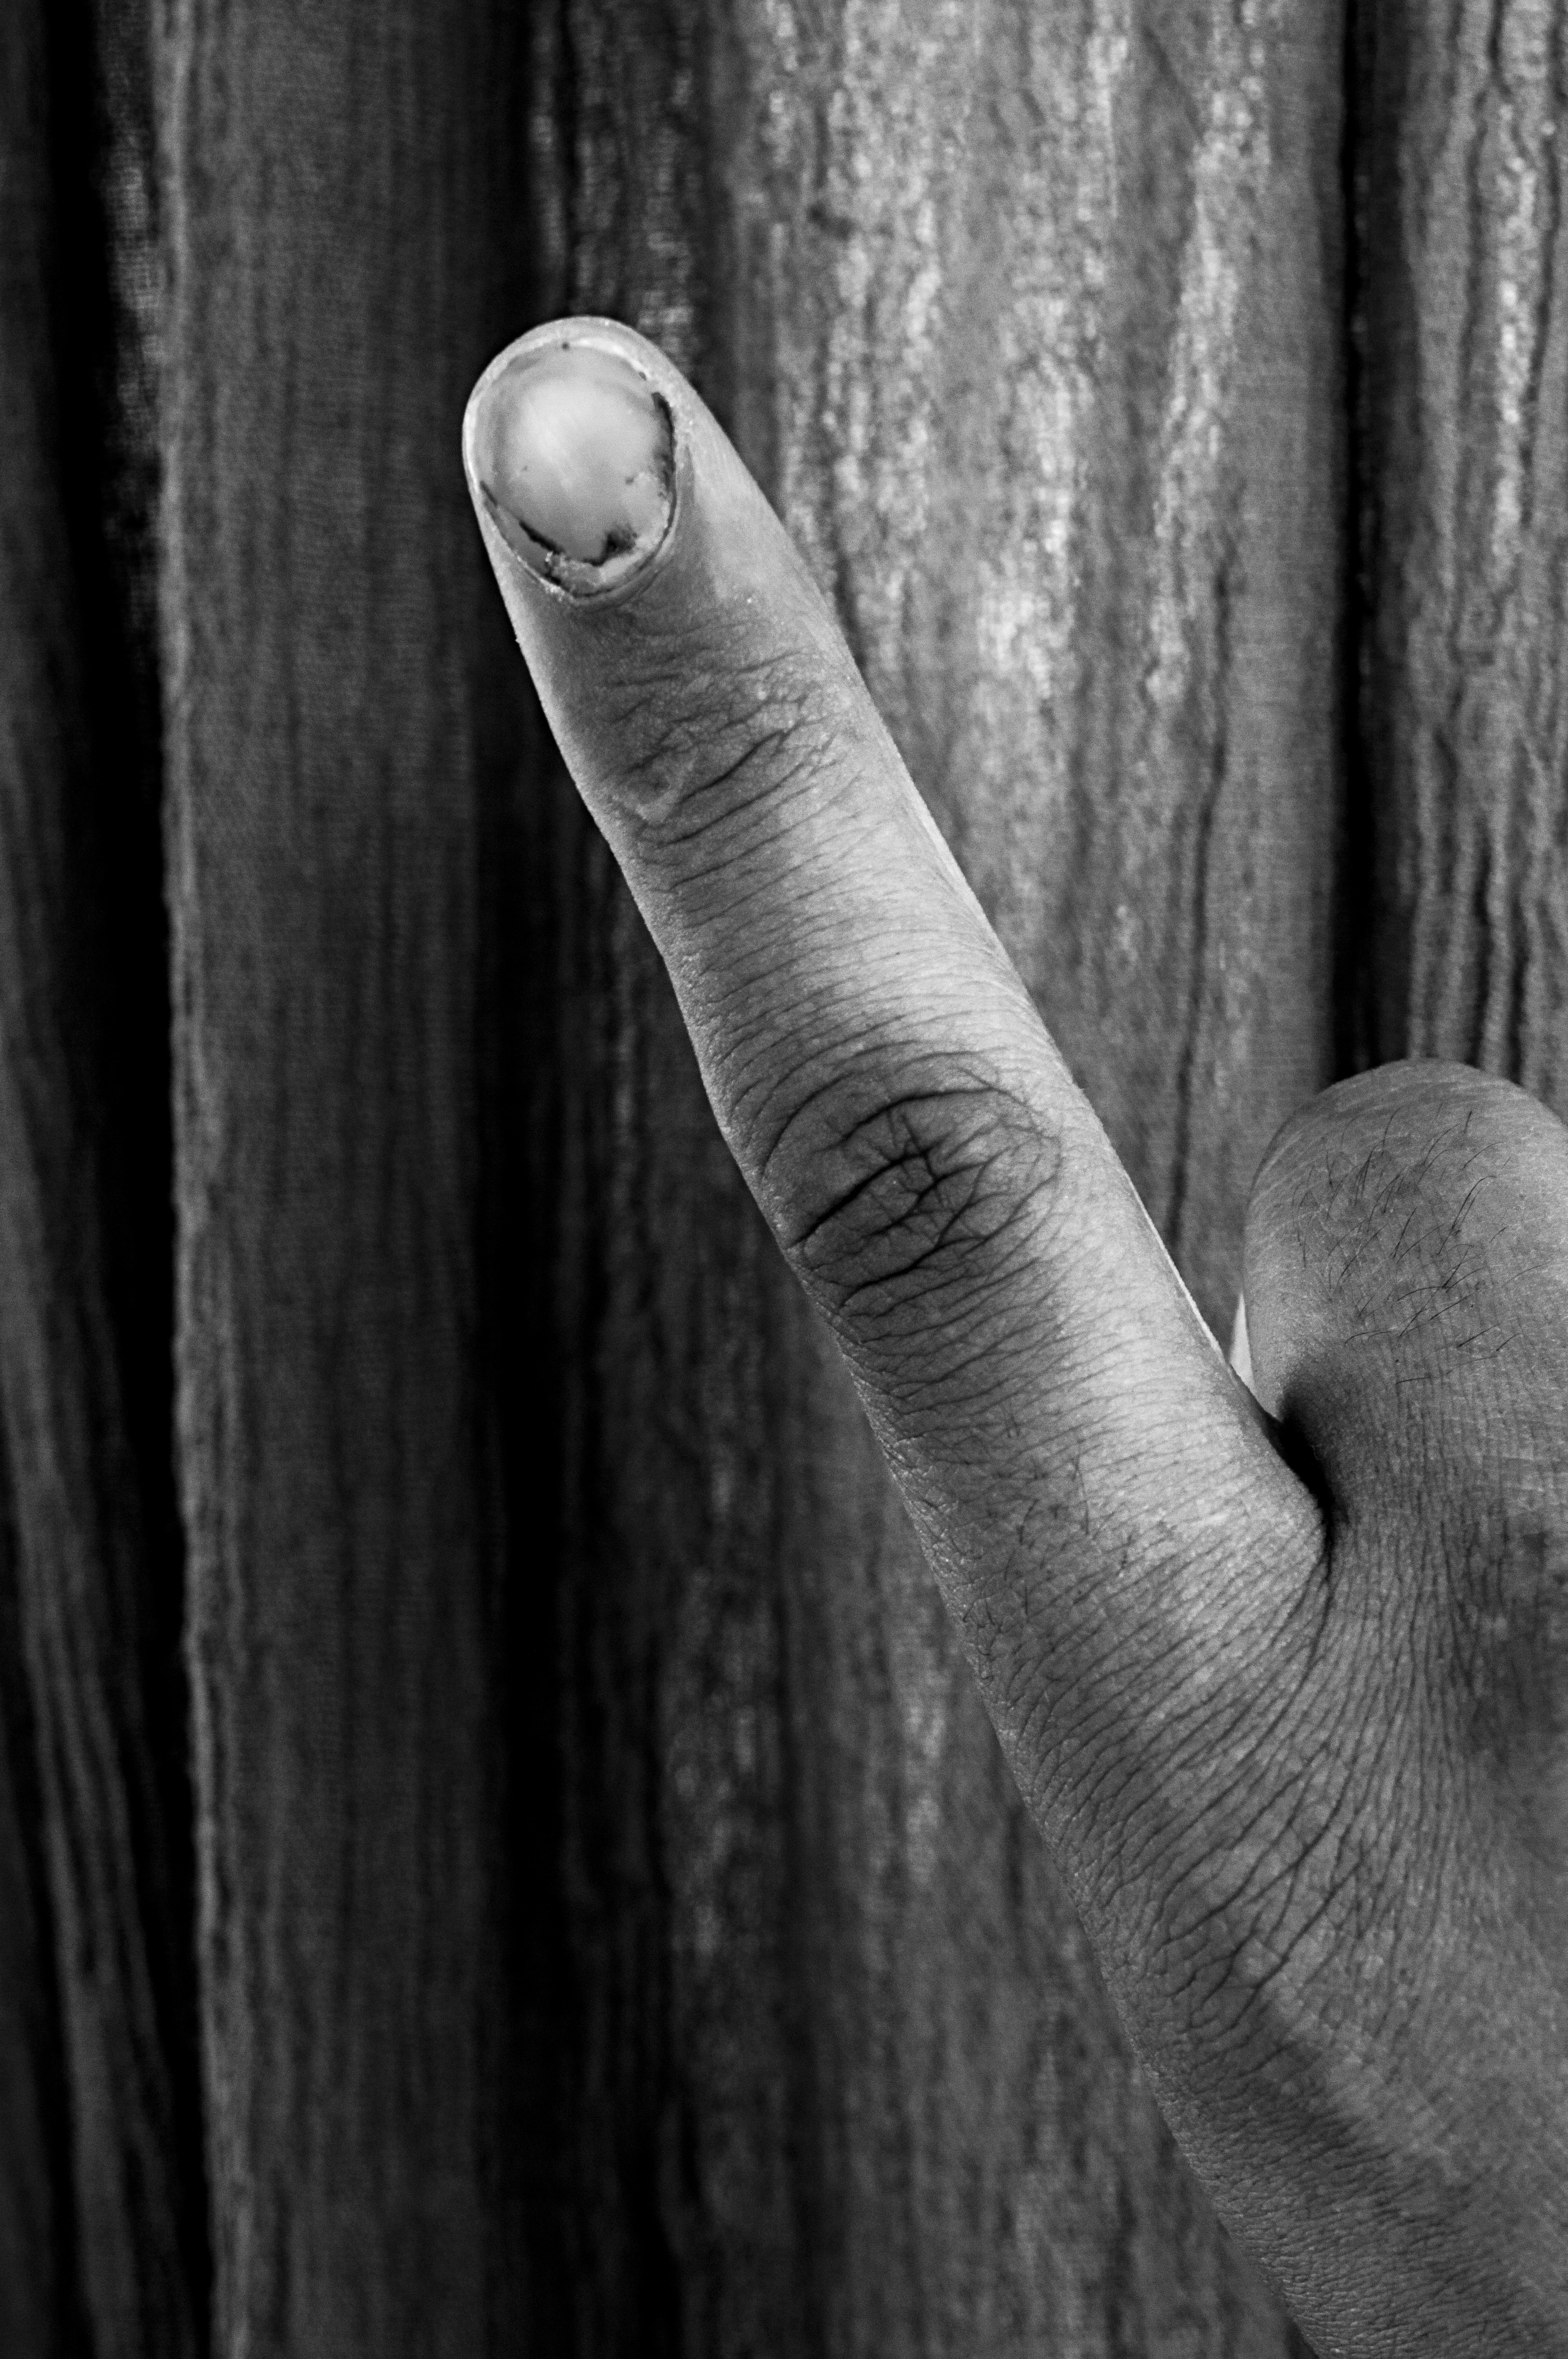
hand, branch, black and white, wood, white, photography, leaf, finger, black, monochrome, arm, nail, close up, macro photography, monochrome photography